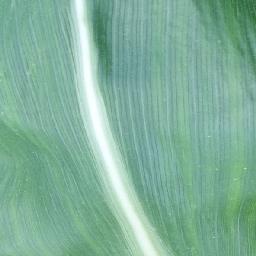
Label: Corn_(Maize)___Healthy